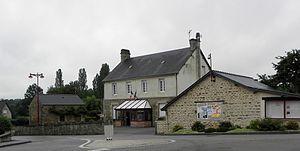
Mairie de La Ferrière-Bochard (61).
La Ferrière-Bochard est une commune française, située dans le département de l'Orne en région Normandie, peuplée de 742 habitants.